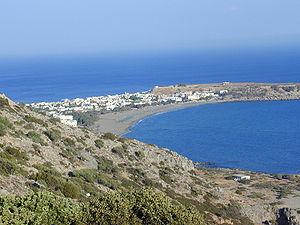
Village de Paleochora, Grèce. Vue depuis l'ouest.
Paleóchora est un petit village de pêcheurs de Crète transformé en station balnéaire. Il est situé au sud-ouest de l'île, dans le district régional de La Canée. C'est le chef lieu du dème de Kandanos-Selino, et du district municipal Pelekanos. La population était de 2 553 habitants en 2001.